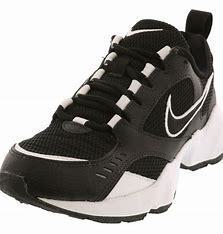
Brand: Nike
Model: Air Heights